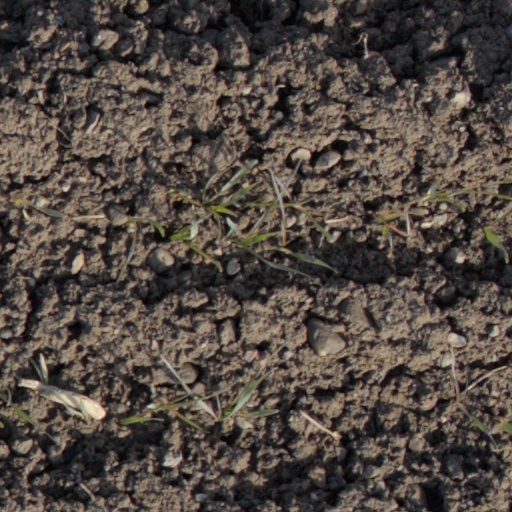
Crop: wheat